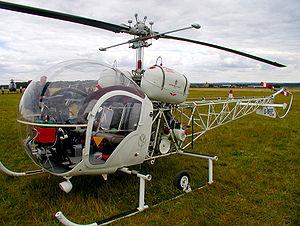
Le Bell 47 est un hélicoptère conçu par Bell Helicopter.
Bell Aircraft Corporation est un constructeur aéronautique américain fondé le 10 juillet 1935. Après avoir construit des avions de combat durant la Seconde Guerre mondiale, mais aussi le premier avion à avoir franchi le mur du son, l'entreprise s'est spécialisée dans la construction d'hélicoptères. En janvier 1976, Bell Helicopter Corporation est devenu Bell Helicopter Textron.